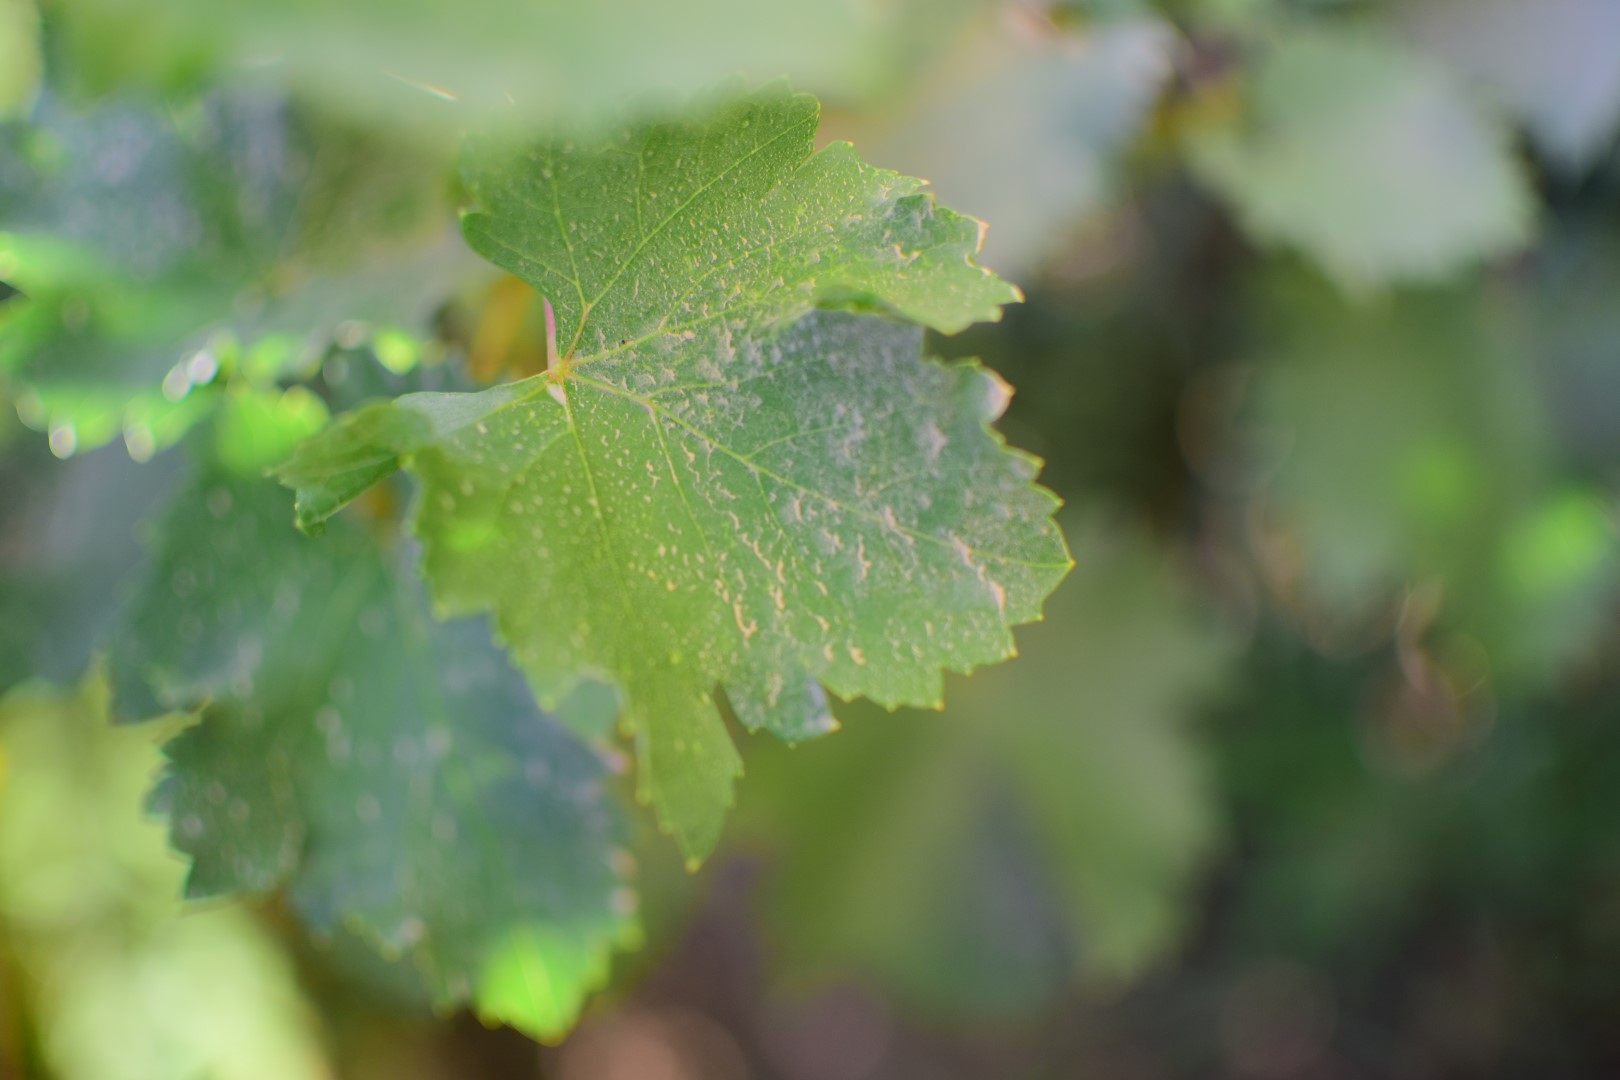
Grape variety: Frinsi